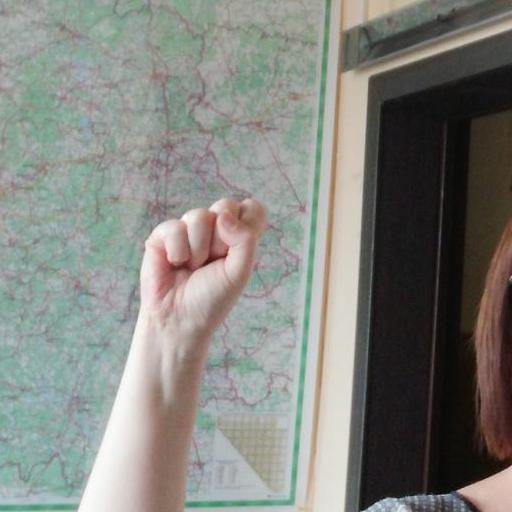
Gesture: fist